Manilla (money)

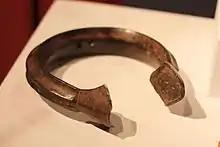
A large manilla on display in the Ethnological Museum of Berlin

Some sources attribute their introduction to the ancient Phoenicians who traded along the west coast of Africa or even early Carthaginian explorers and traders. The Egyptians have also been suggested as they used penannular money. One suggestion is that Nigerian fishermen brought them up in their nets from the shipwrecks of European wrecks or made them from the copper 'pins' used in wooden sailing ships wrecked in the Bight of Benin. One theory is that if indigenous, they copied a splayed-end Raffia cloth bracelet worn by women, another that the Yoruba "mondua" with its bulbous ends inspired the manilla shape.